Anambra State

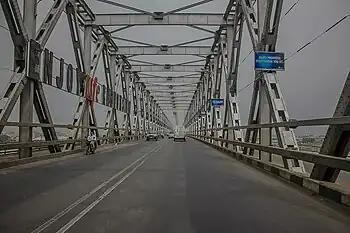
Niger Bridge

Since the late 1990s, there has been a migration from rural to urban areas in the state, resulting in Anambra becoming a highly urbanized state: 62% of its population lives in urban areas. In October 2015, the APGA-led state government of Willie Obiano, signed a memorandum of understanding with Galway modular housing company, Affordable Building Concepts International, for 10,000 housing units to be built in the state.